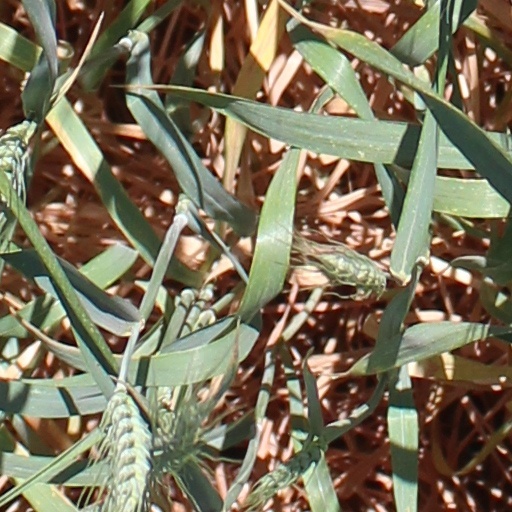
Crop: wheat